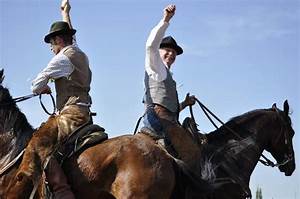
Label: horse